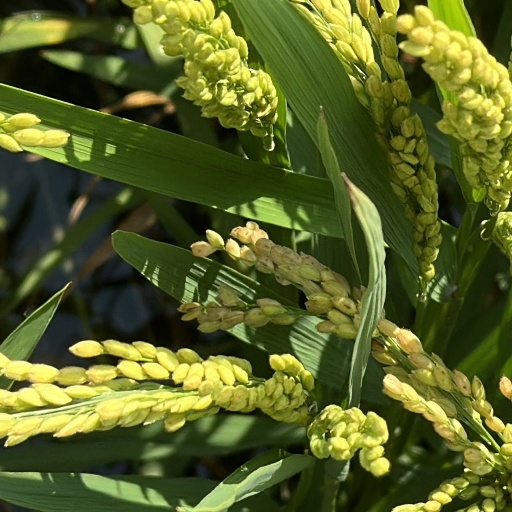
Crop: rice